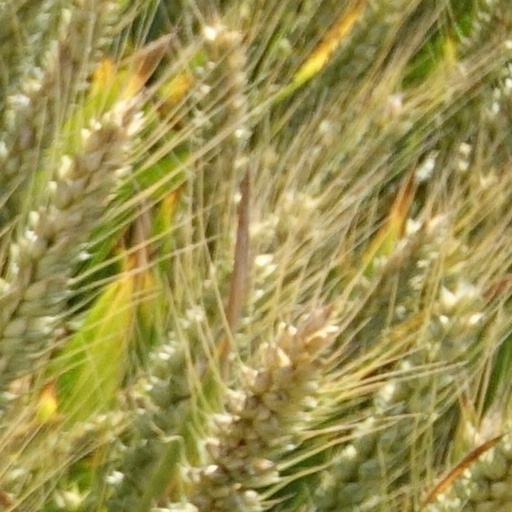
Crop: wheat